House-Museum of Lope de Vega

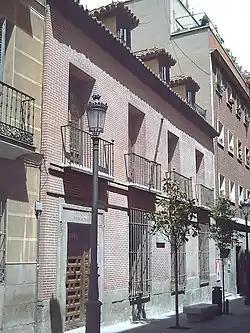

The House-Museum of Lope de Vega (Spanish: "Casa-Museo de Lope de Vega") is a writer's house museum in the former home of the "golden age" writer Lope de Vega, located in Madrid, Spain.